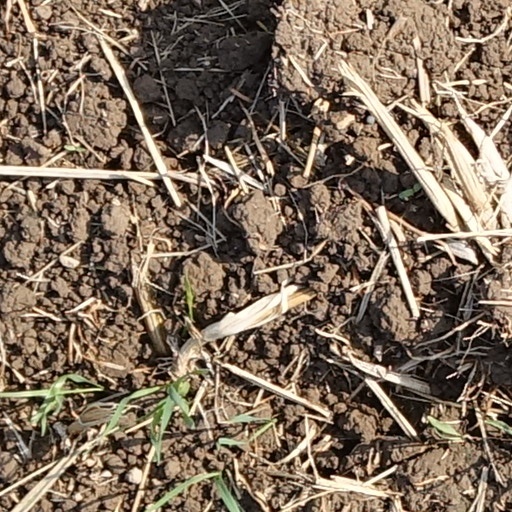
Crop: wheat